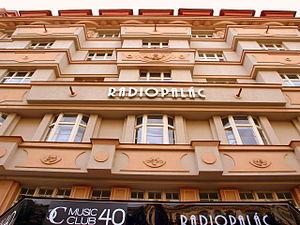
Radiopalác est un bâtiment rondocubiste de Prague. L’entrée principale du palais se trouve dans la rue Vinohradská et les entrées latérales Rue Blanická n ° 1789/26 et Sázavská 1790/25, dans le quartier de Vinohrady.